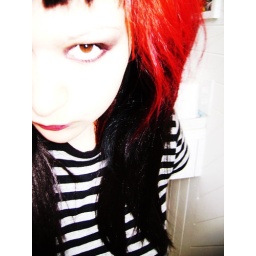
orange with black and brown dreads underneath